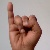
The image shows a hand gesture representing the letter 'I' in Indian Sign Language.